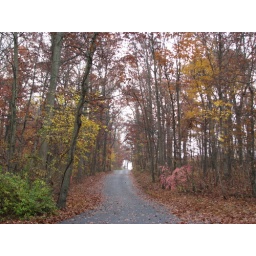
A tree lined country road in the middle of Autumn with blankets of fallen leaves.